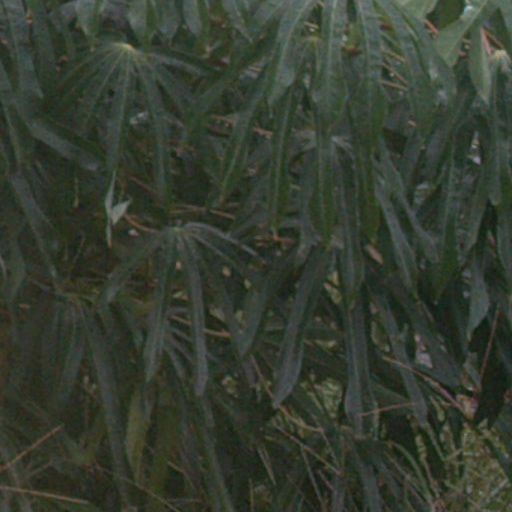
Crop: cassava